Photoelectrochemical reduction of carbon dioxide

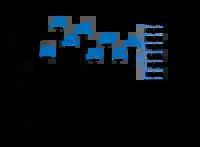
Figure 3 Position of conduction and valence band of several semiconductors at pH = 1 shown vs NHE. Thermodynamic potentials for CO reduction to different products at pH = 1 vs NHE is shown beside the band edge positions of semiconductors.

Thermodynamically, proton coupled multiple-electron reduction of CO is easier than single electron reduction. But to manage multiple proton coupled multiple-electron processes is a huge challenge kinetically. This leads to a high overpotential for electrochemical heterogeneous reduction of CO to hydrocarbons and alcohols. Even further heterogeneous reduction of singly reduced CO radical anion is difficult because of repulsive interaction between negatively biased electrode and negatively charged anion.